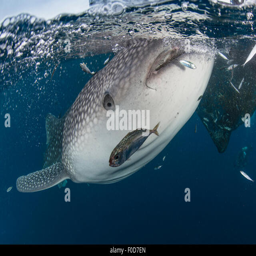
whale shark swimming around near the surface under fishing nets with several fish falling of the nets